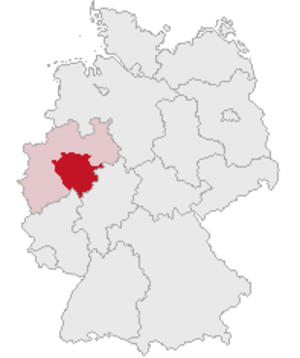
Regierungsbezirk Arnsberg
Lage des Regierungsbezirkes Arnsberg in Deutschland
Regierungsbezirk Arnsberg er et af fem Regierungsbezirke i den tyske delstat Nordrhein-Westfalen.